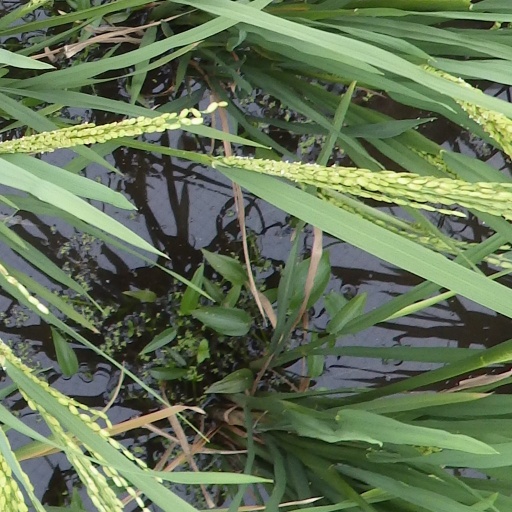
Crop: rice